Origins (Judge Dredd story)

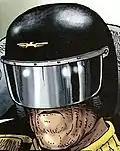
Chief Judge Fargo (painted by Carlos Ezquerra)

The middle chapters of "Origins" cover Fargo's life history, and how he founded his Judge System in 2031. After serving twenty years as chief judge, however, Fargo succumbed to a moment of weakness and had an illicit affair with a female colleague, something strictly forbidden by the Judges' code of celibacy. Unable to cope with his own lapse in the exacting moral standards he had inflexibly demanded of his subordinates, Fargo tendered his resignation to the President of the United States. Spurning the entreaties of his two deputies, Judge Solomon and Judge Goodman, and of President Pierce, to reconsider his decision and resume his office, Fargo instead chose to commit suicide. However his attempt to take his own life failed, leaving him with significant brain-damage and without the use of his legs.